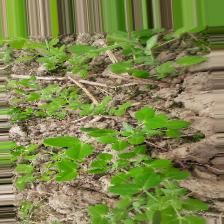
Label: Normal